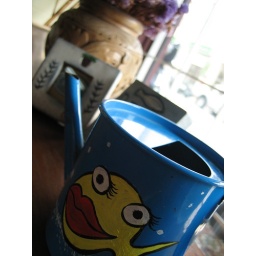
My frame &amp;amp; art gallery in Penang, Malaysia.hand drawn cute fish on water pot.